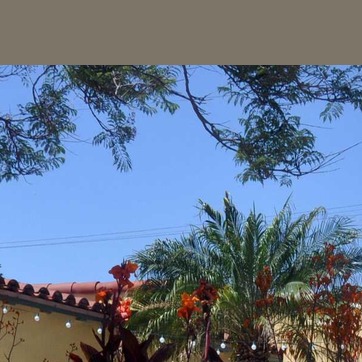
Material: sky